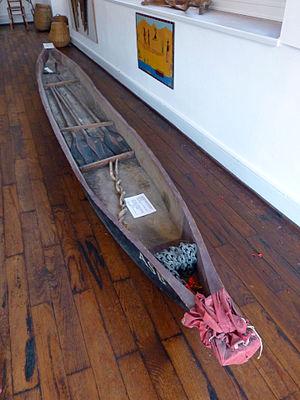
Musée africain de Gunsbach (Haut-Rhin)
Le Musée Albert-Schweitzer est un musée alsacien consacré à la vie et à l’œuvre du docteur Albert Schweitzer. Il est situé dans la vallée de Munster, à Gunsbach, dans le département français du Haut-Rhin, village où le médecin passa une bonne partie de son enfance et où il possédait une maison, aujourd’hui transformée en musée. L'institution est gérée par l'Association internationale pour l'œuvre du docteur Albert Schweitzer de Lambaréné, à laquelle Rhéna, la fille d'Albert Schweitzer, a fait don de la maison.